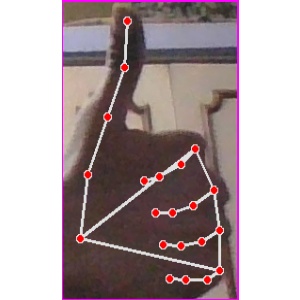
अक्षर: थ